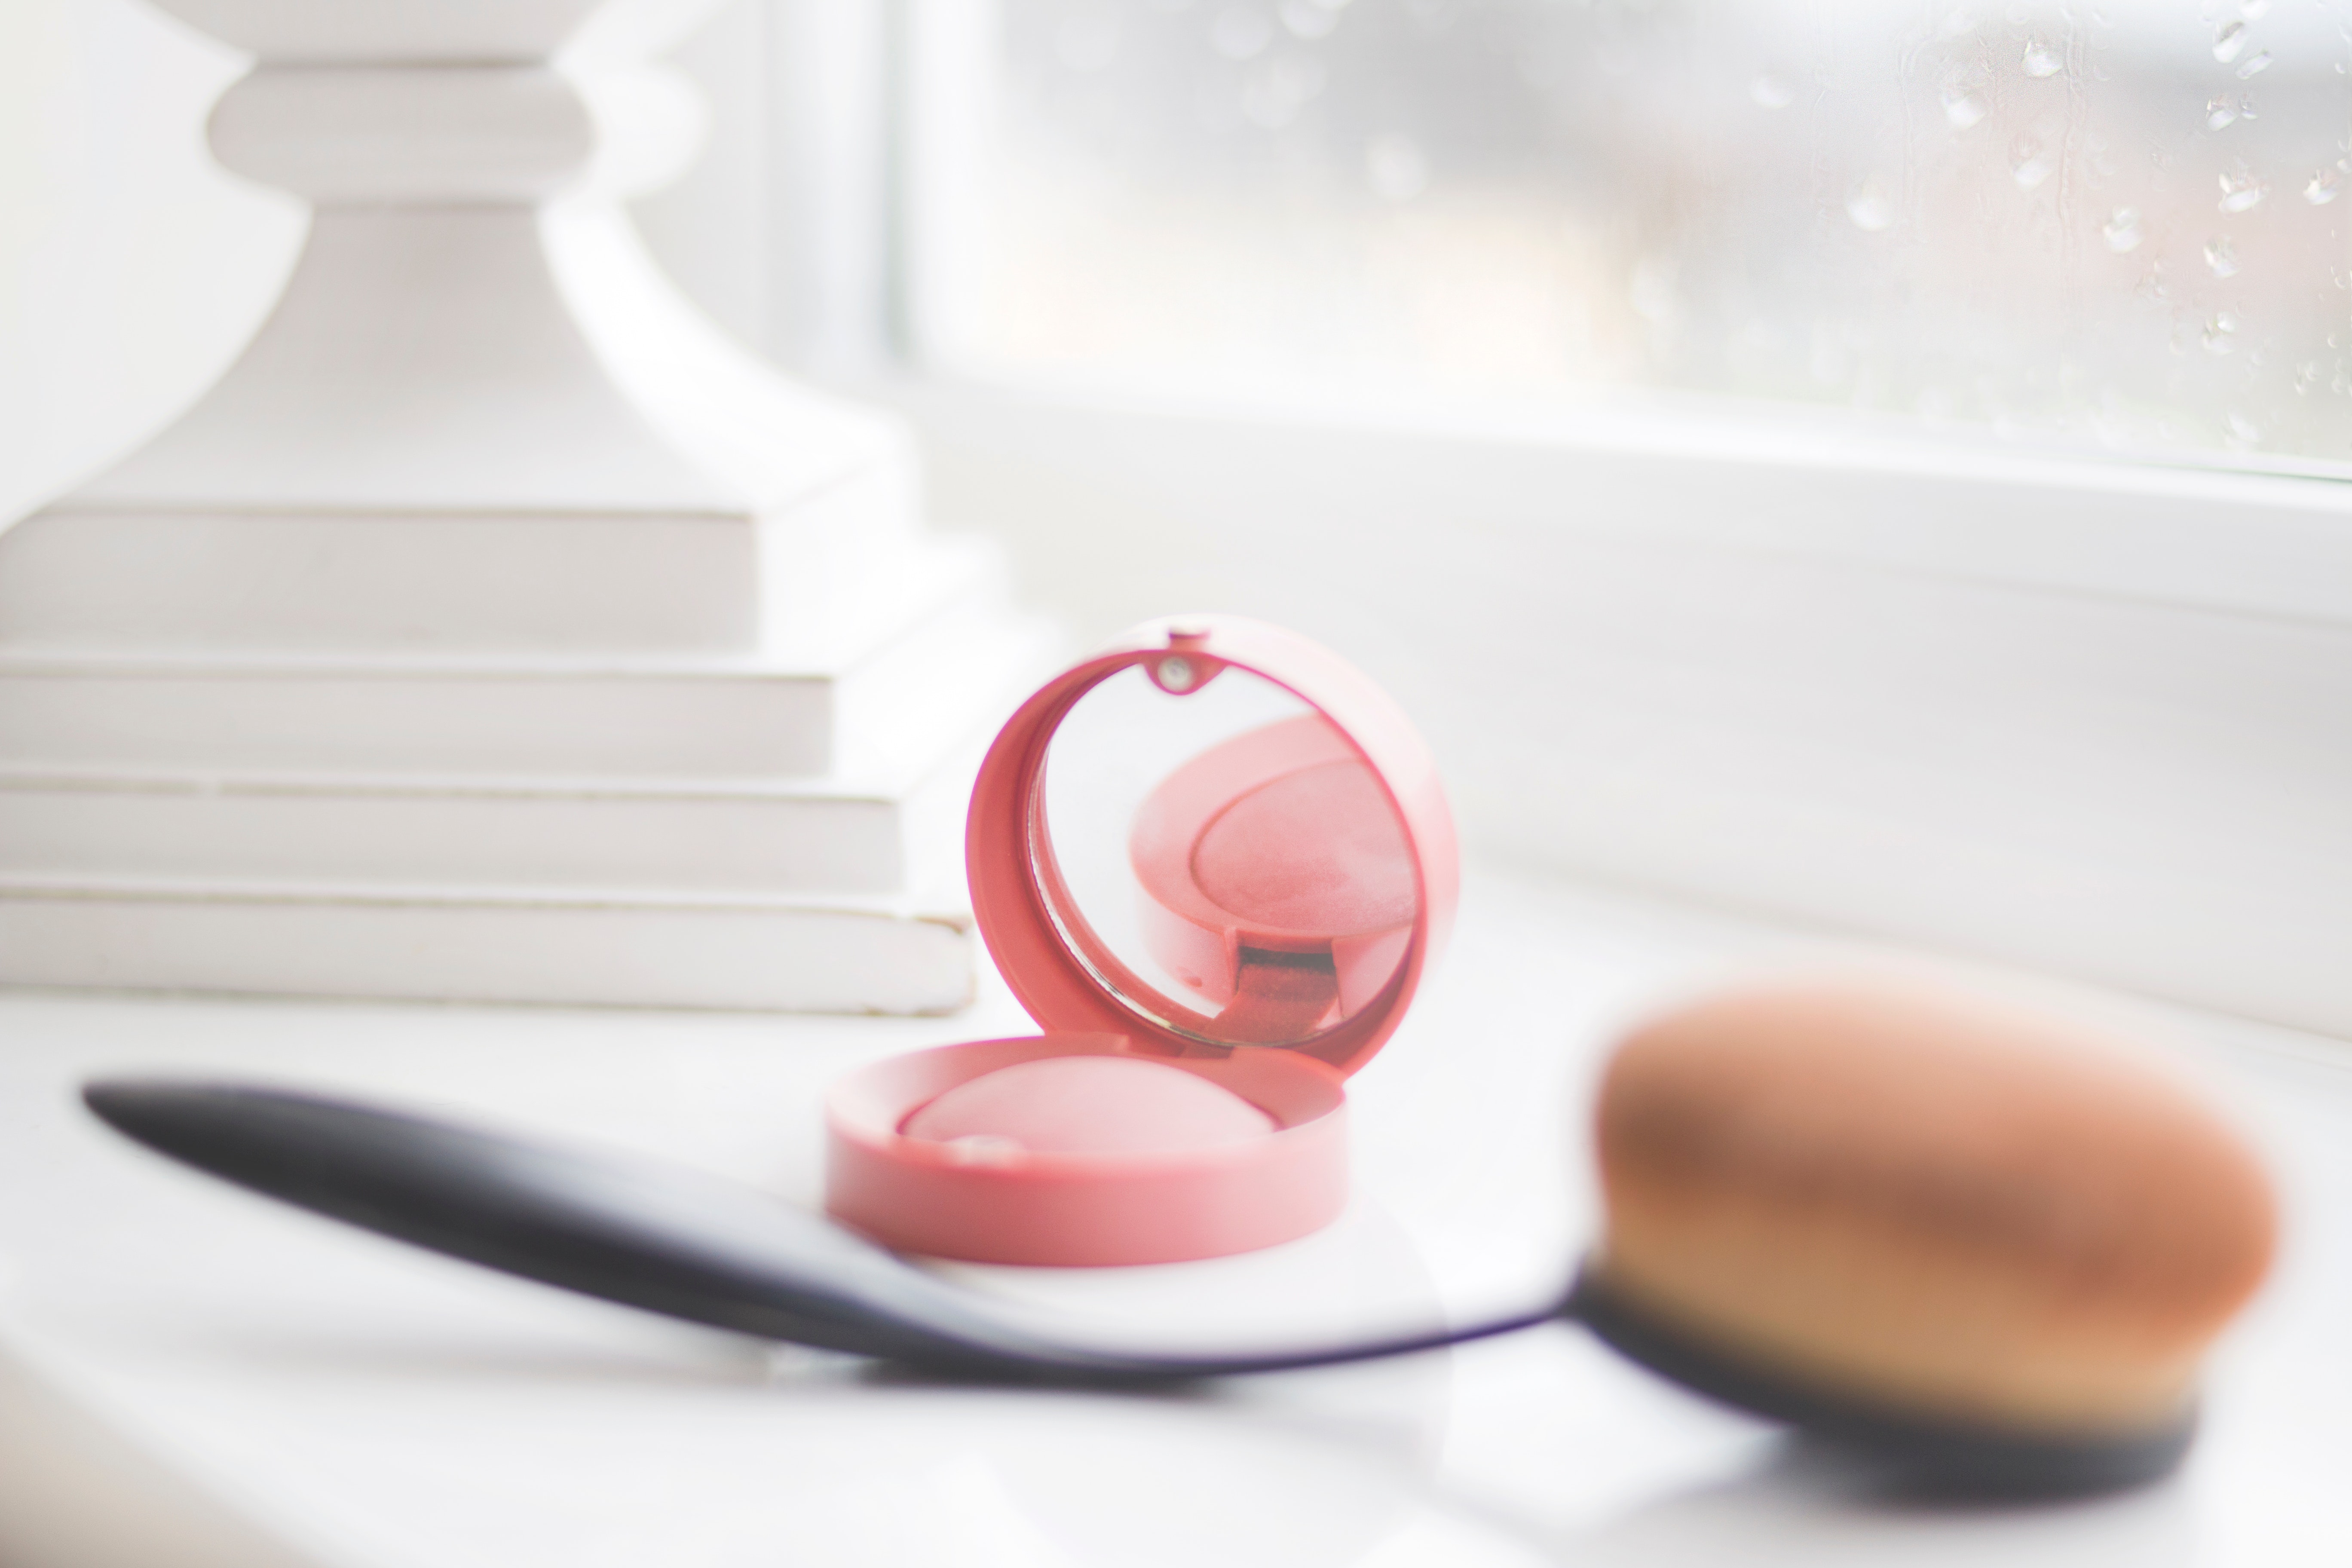
product, close up